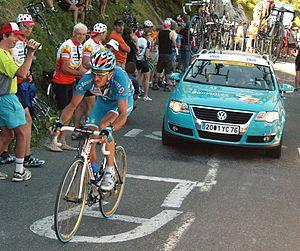
Laurent Lefèvre est un coureur cycliste français, professionnel de 1997 à 2010.